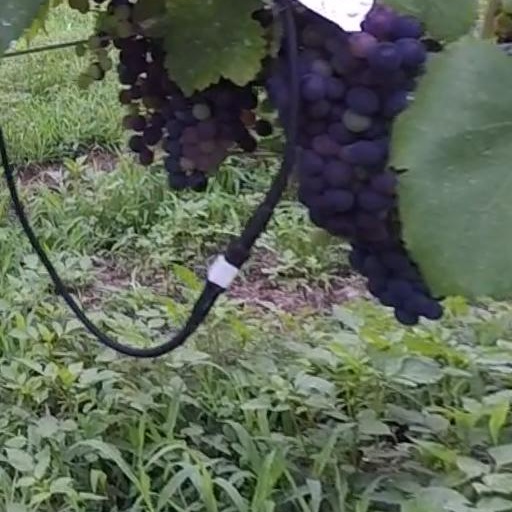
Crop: grape